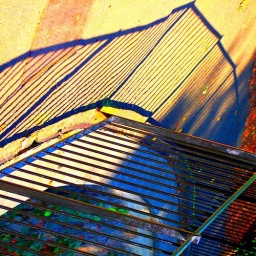
Park fence shadows by the river